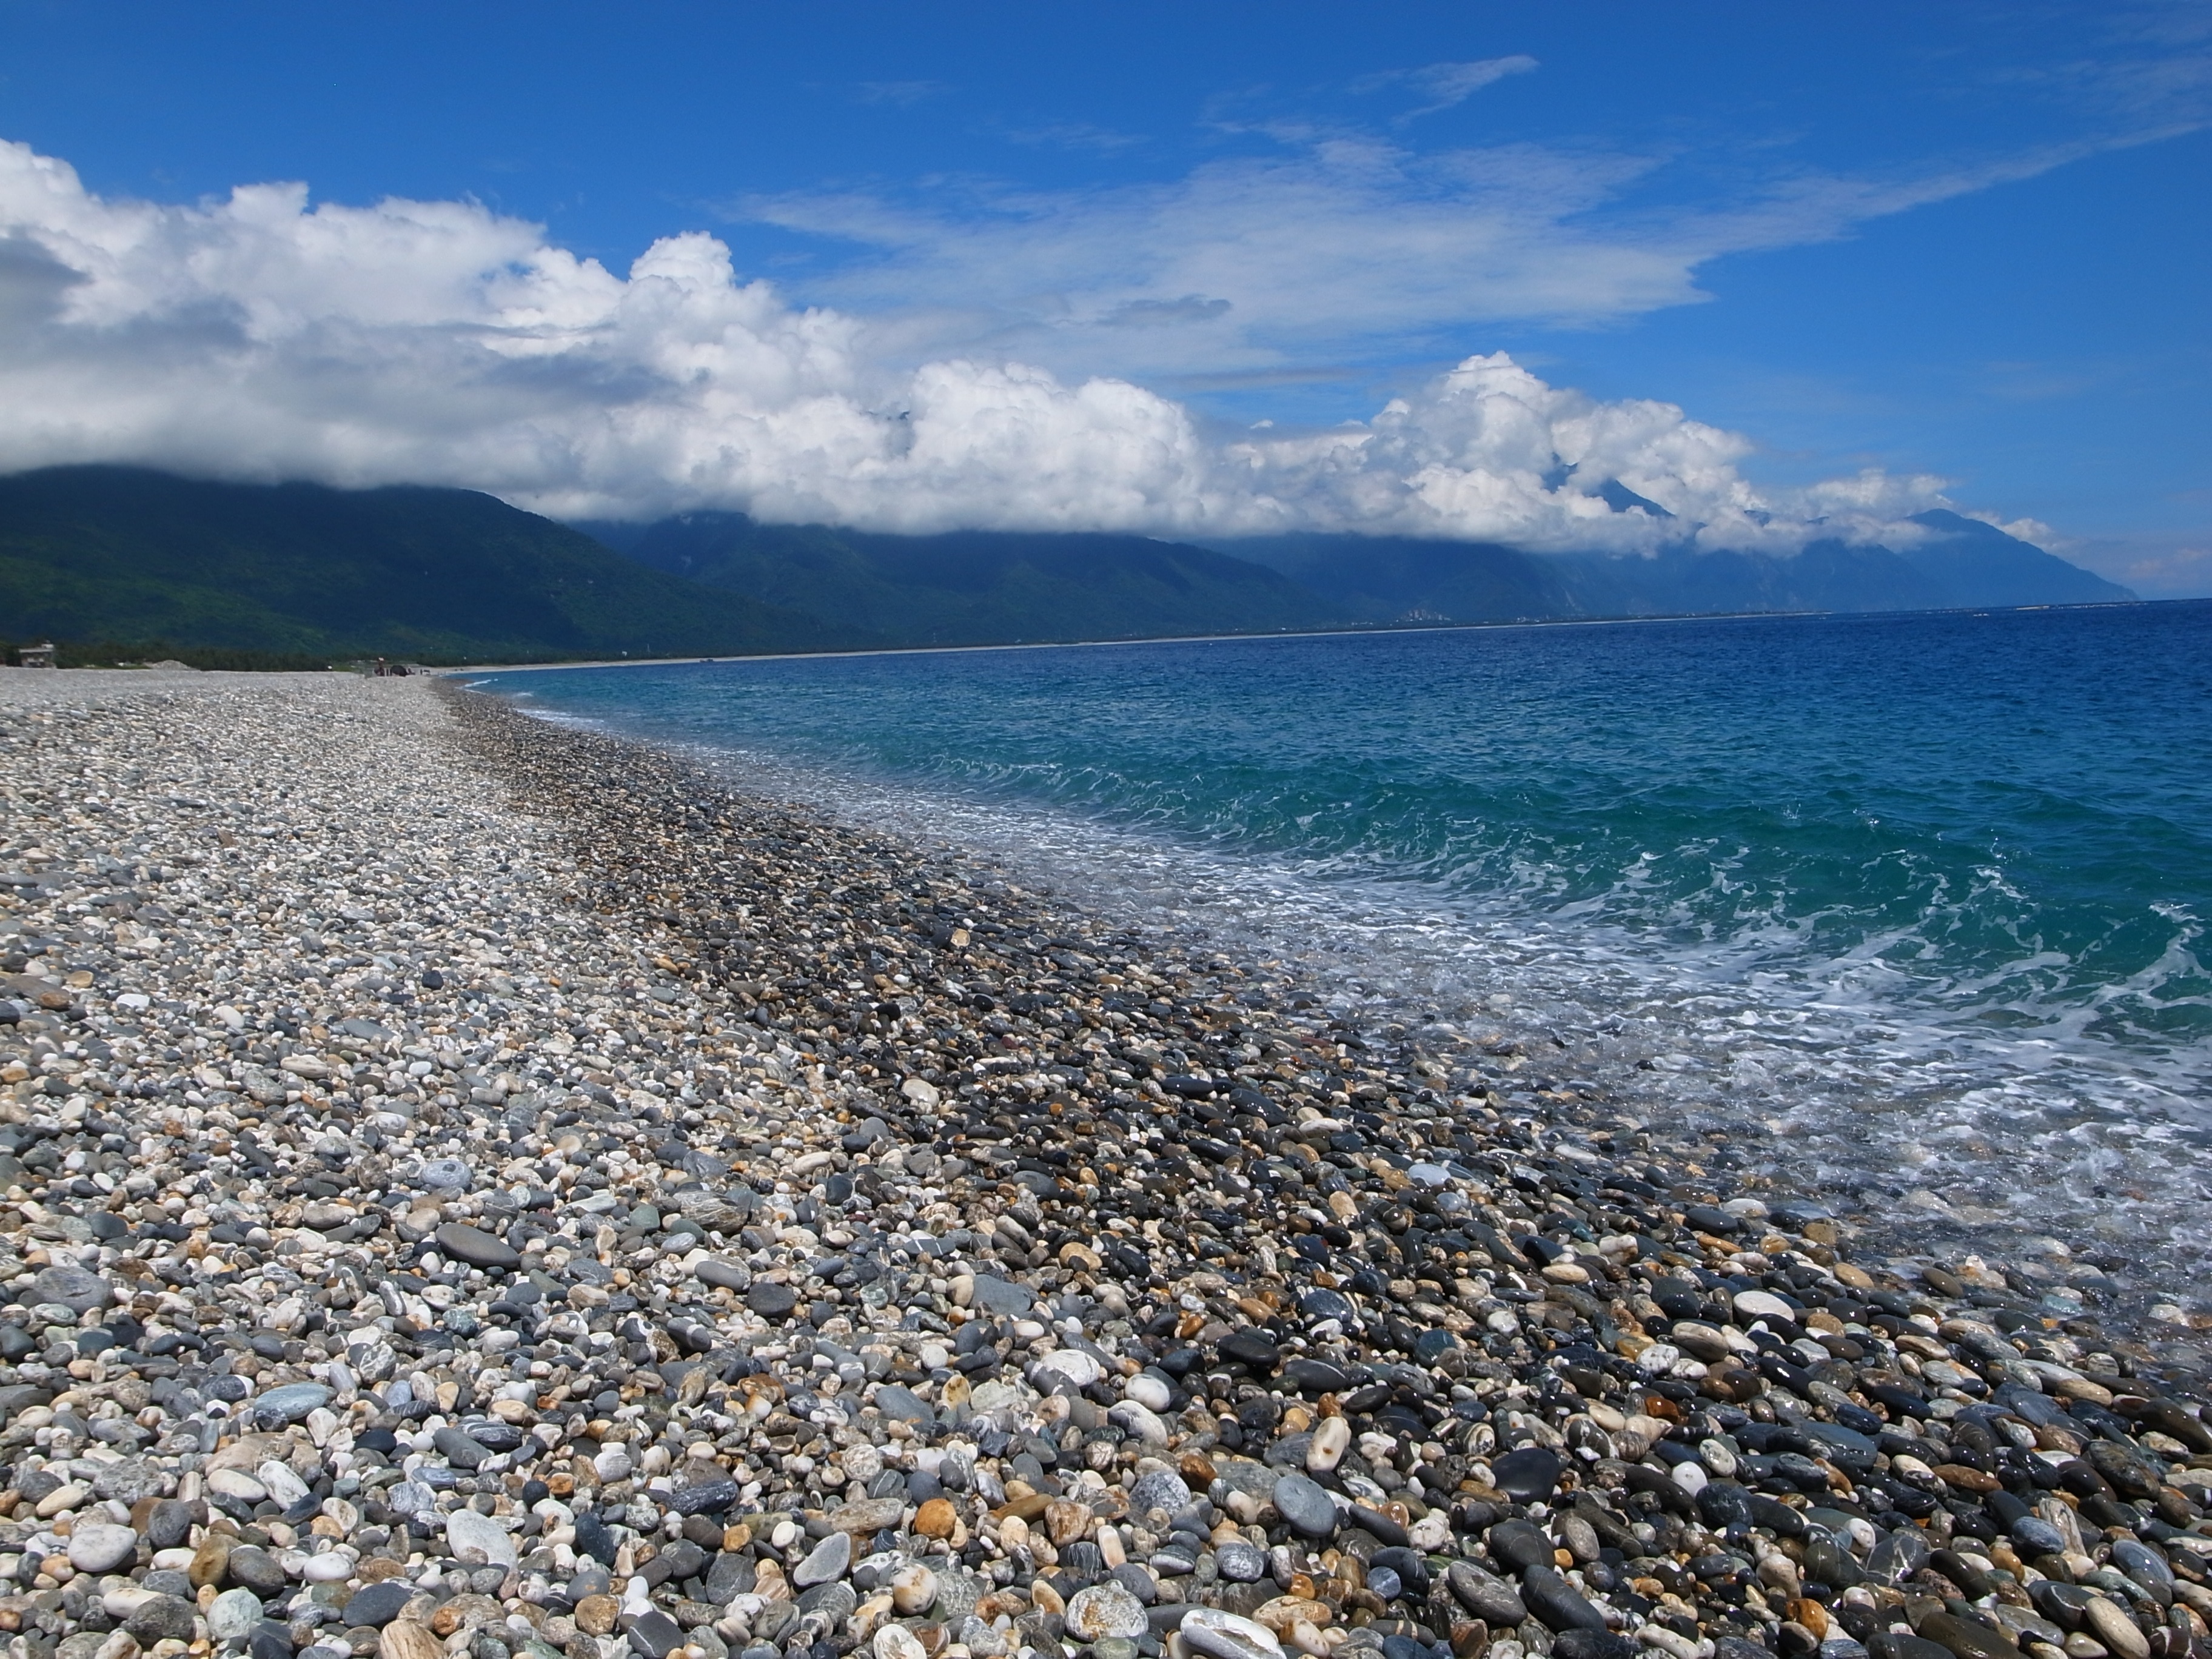
beach, sea, coast, sand, rock, ocean, horizon, sunlight, shore, wave, lake, vacation, bay, body of water, cape, wind wave